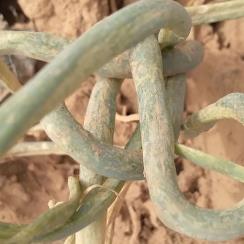
Crop: Onion
Condition: virosis-d